Beñat Turrientes

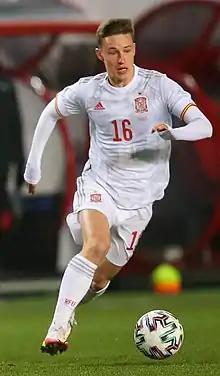
Turrientes with Spain U21 in 2021

Beñat Turrientes Imaz (born 31 January 2002) is a Spanish professional footballer who plays as a midfielder for La Liga club Real Sociedad.